Socorro Province

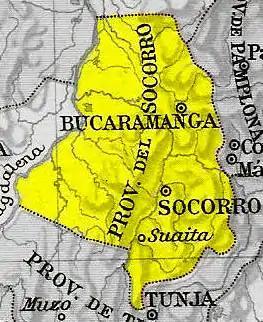
1810

Socorro Province was one of the provinces of Gran Colombia. It belonged to the Boyacá Department which was created in 1824.